List of people from Oak Park, Illinois

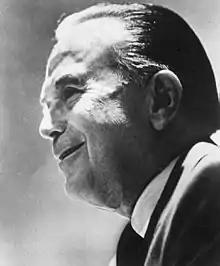
Ray Kroc

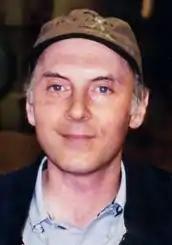
Dan Castellaneta

Dan Castellaneta, actor and voice of cartoon character Homer Simpson